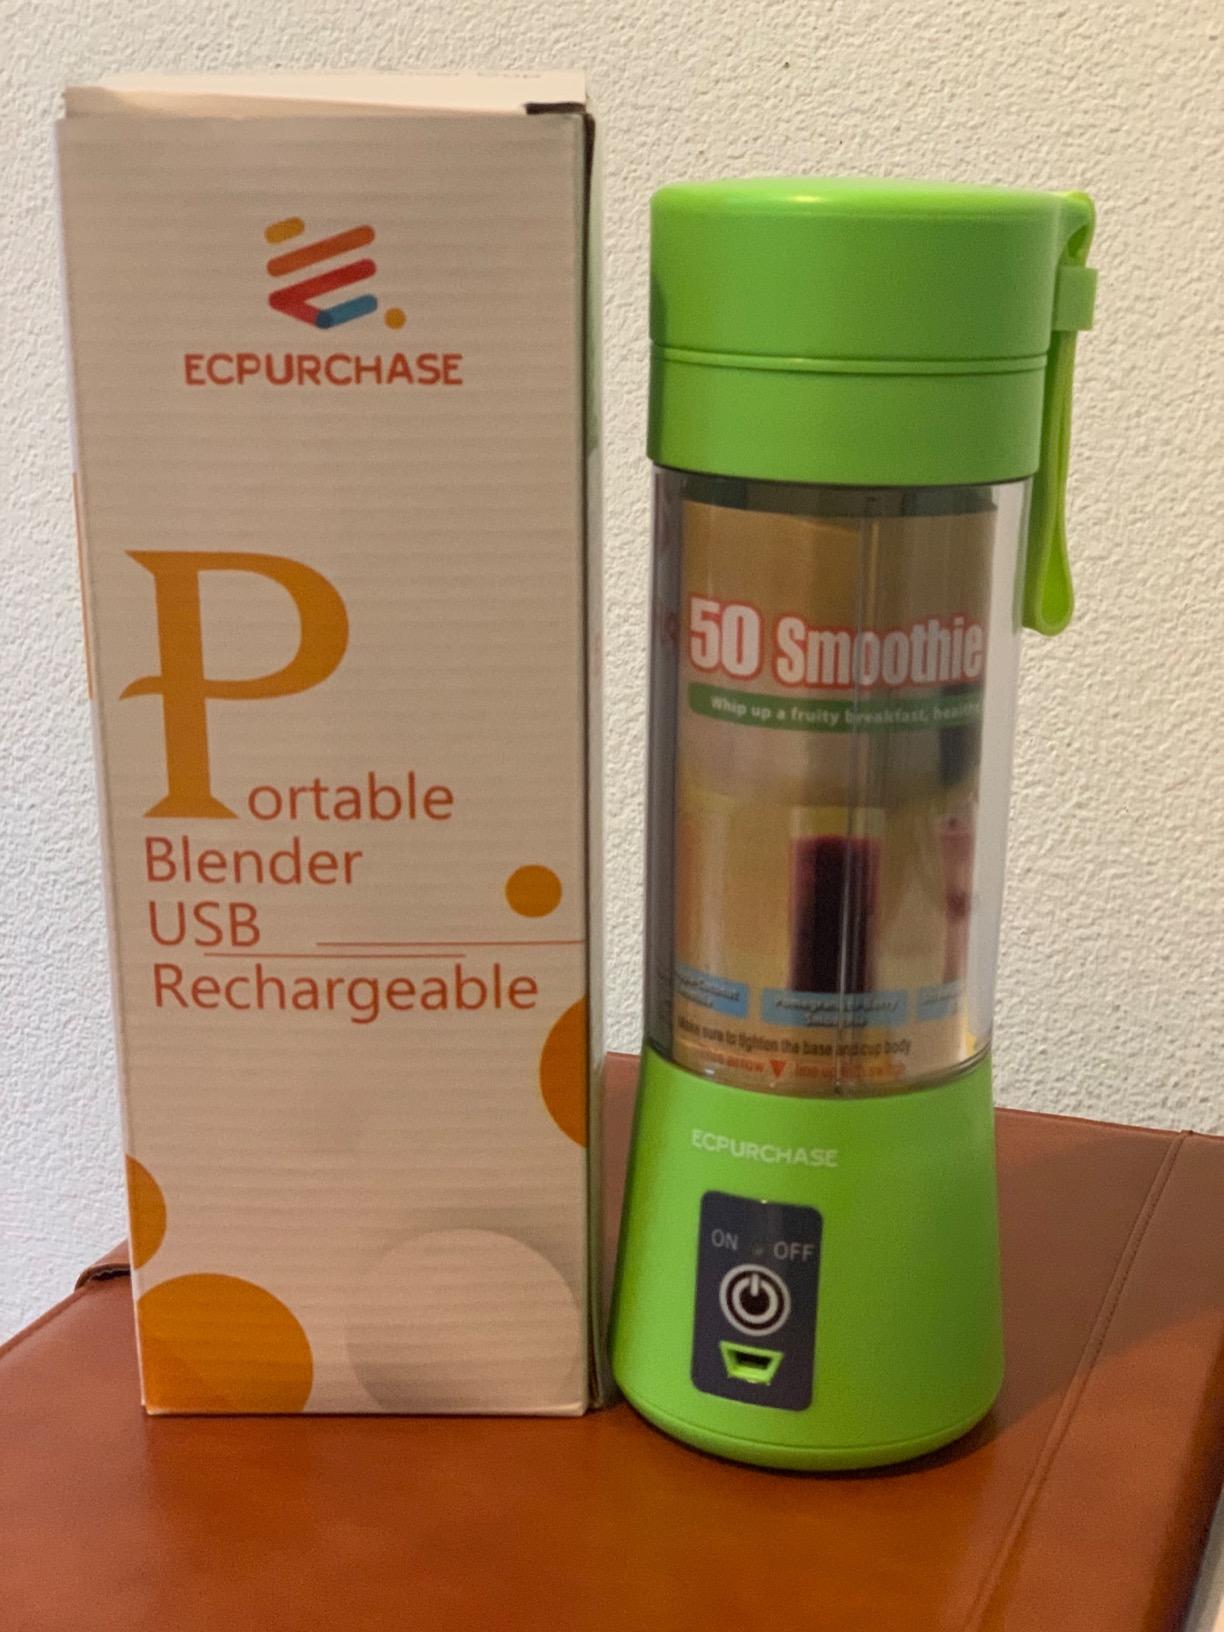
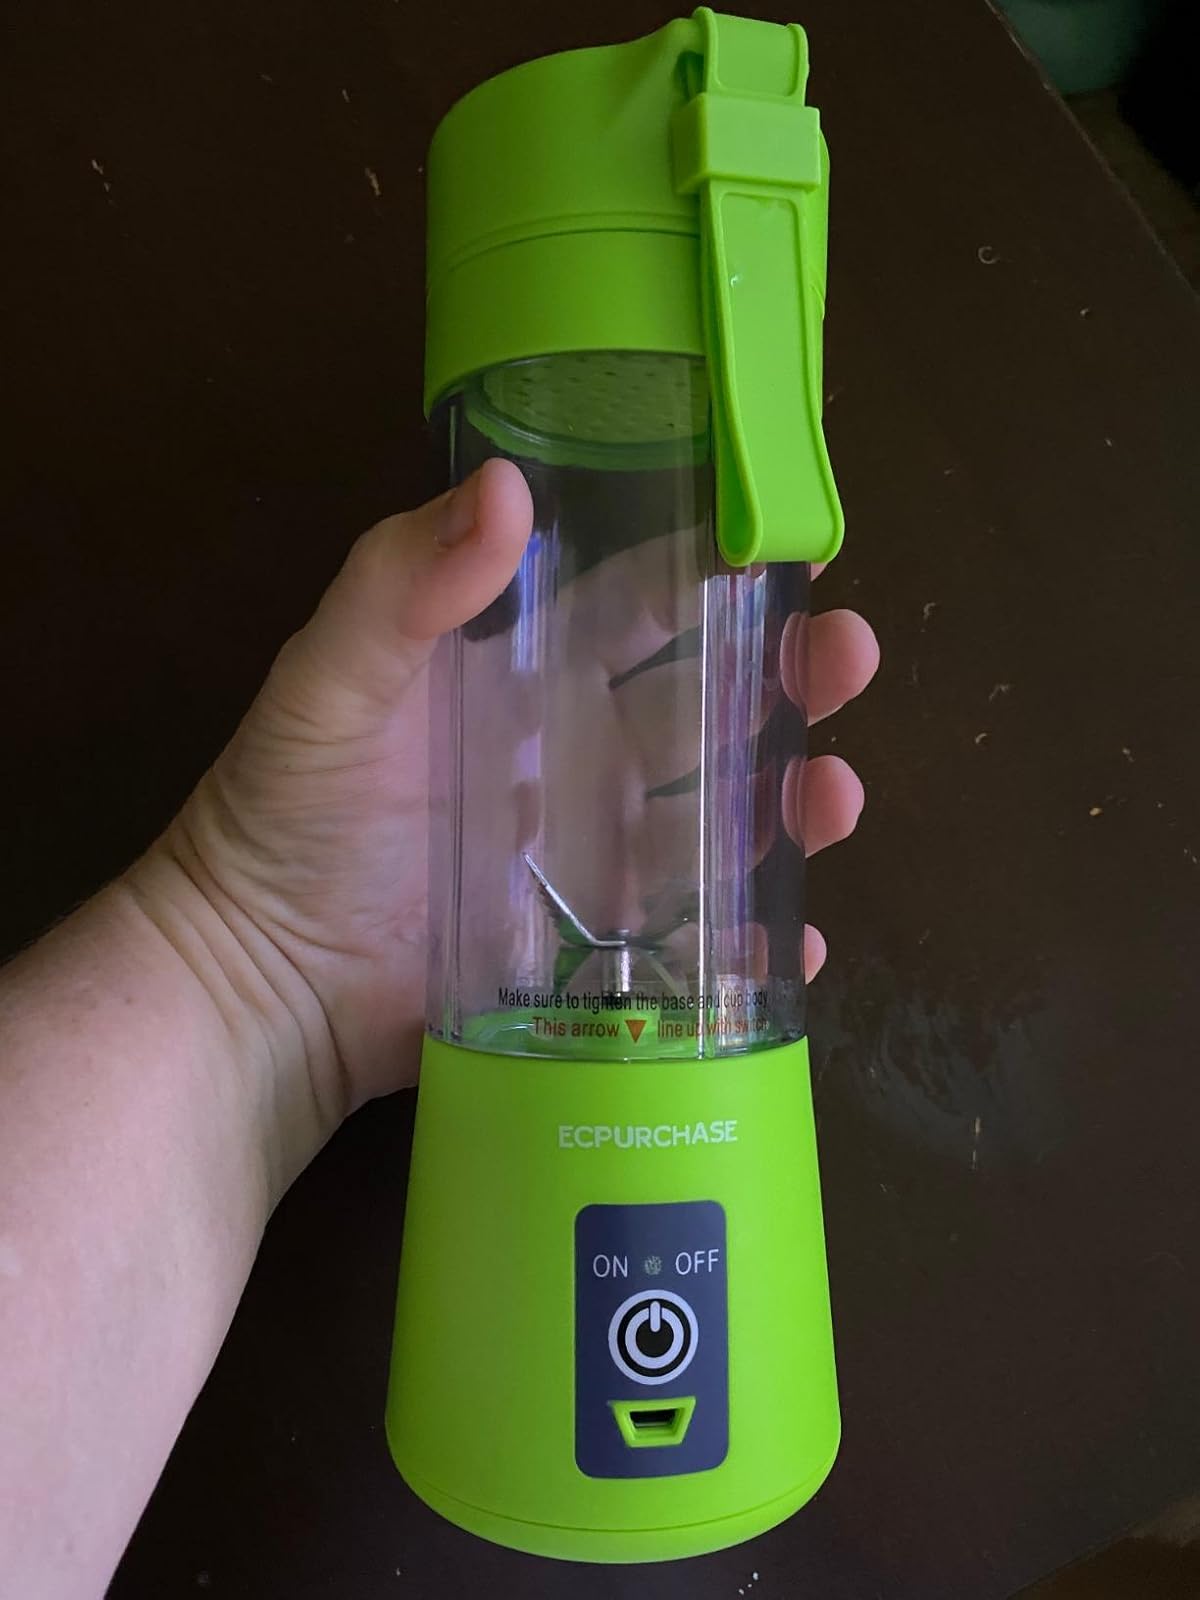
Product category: items_blender
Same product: yes